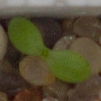
Label: scentless_mayweed